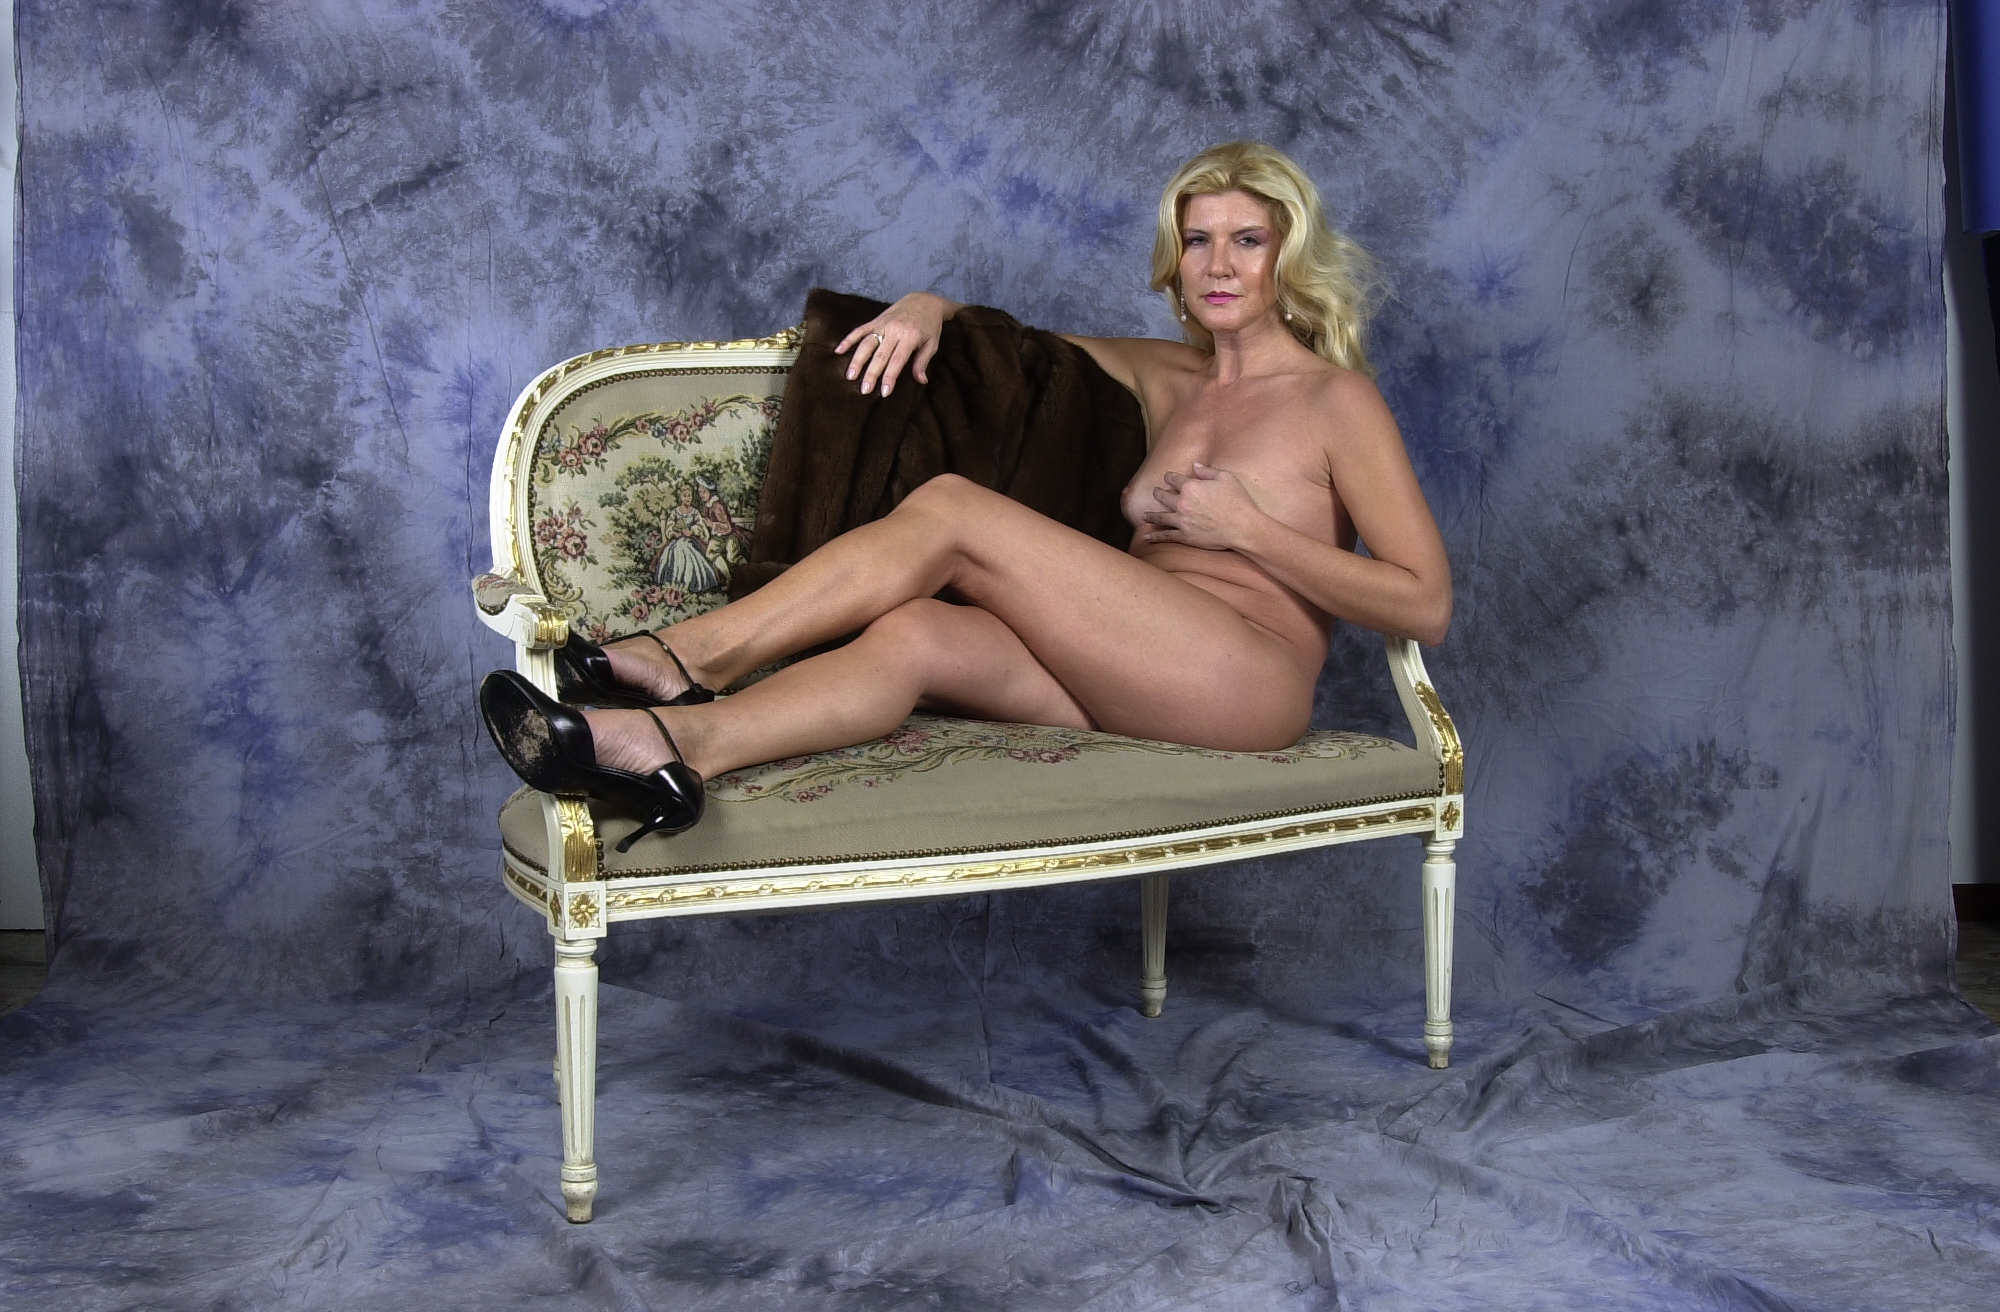
sexy, nude, woman, furniture, leg, comfort, flash photography, thigh, eyewear, sunglasses, art, wood, black hair, leisure, art model, outdoor furniture, foot, human leg, People in nature, knee, long hair, sitting, cg artwork, darkness, brown hair, fun, illustration, painting, chair, grass, room, flesh, portrait, visual arts, toe, photo shoot